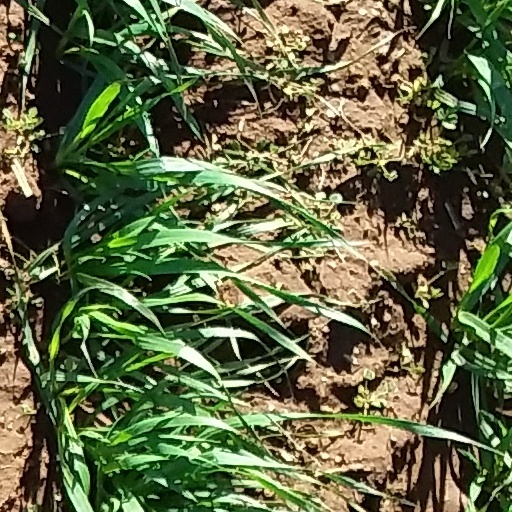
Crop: wheat